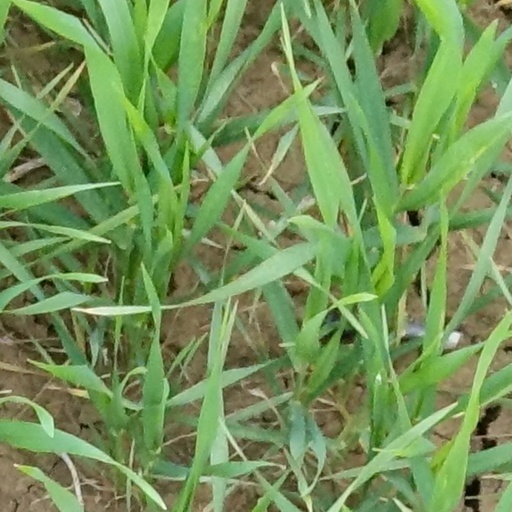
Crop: wheat